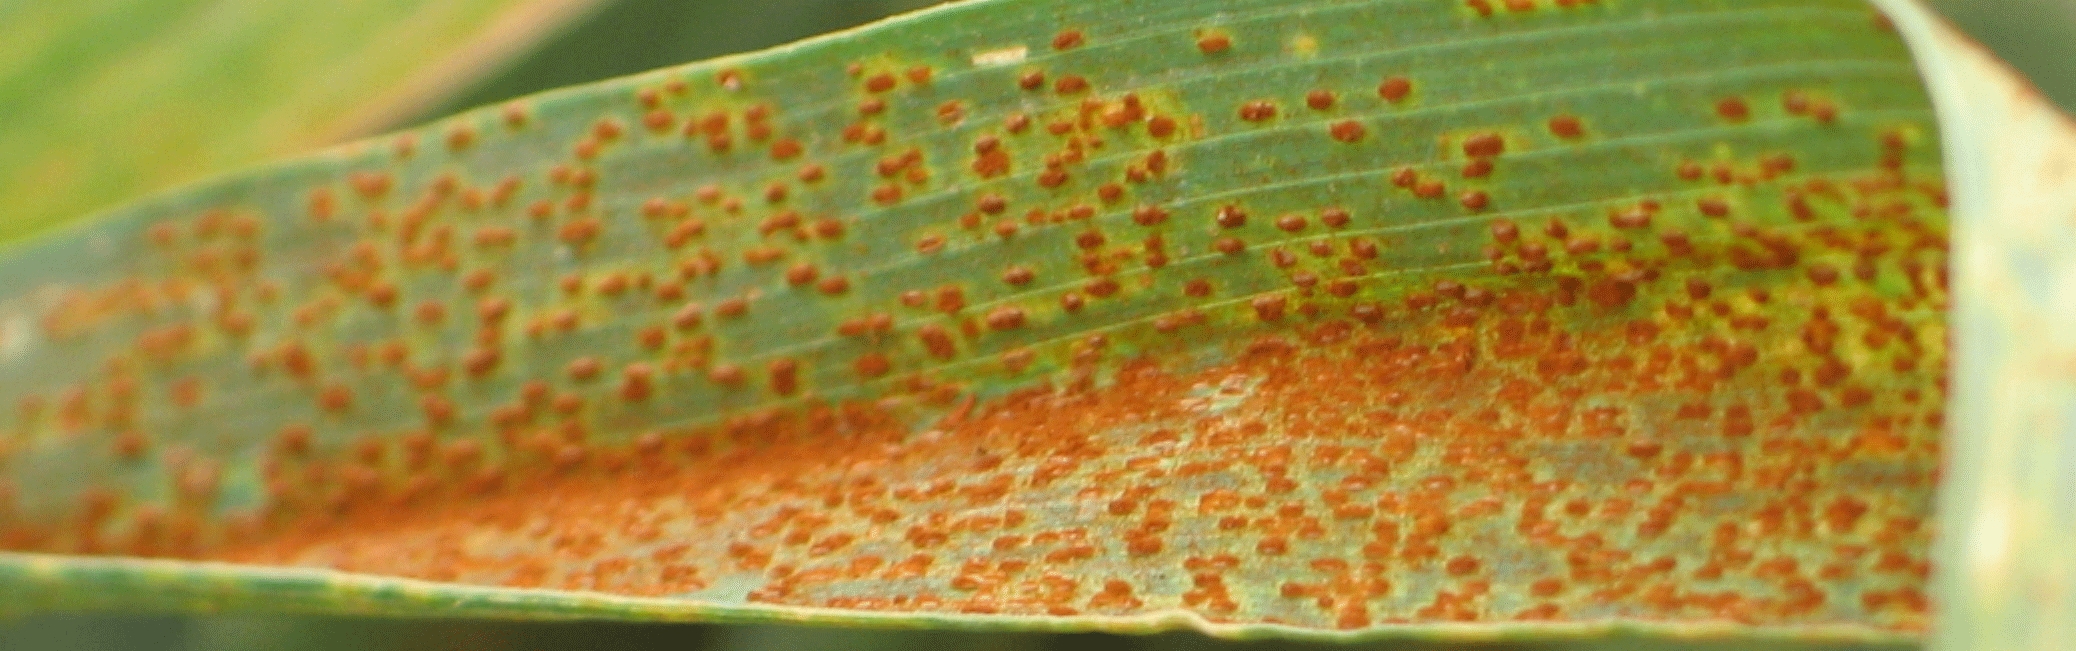
Label: Wheat___Brown_Rust